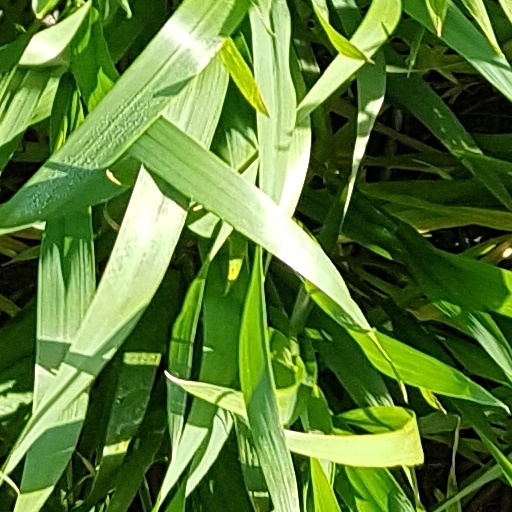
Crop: wheat